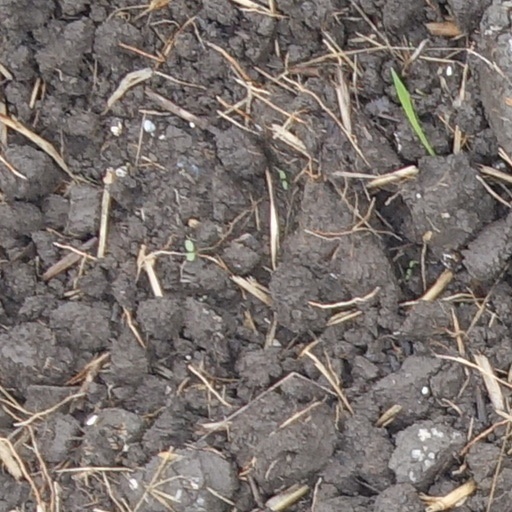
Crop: wheat